Charles Sumner Burch

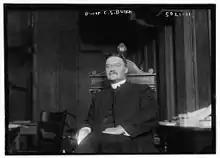
Burch in 1919

Charles Sumner Burch (June 30, 1855 – December 20, 1920) was an American clergyman who served as the 9th Bishop of New York from 1919 to 1920.